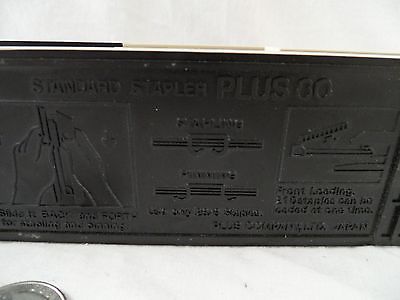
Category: stapler